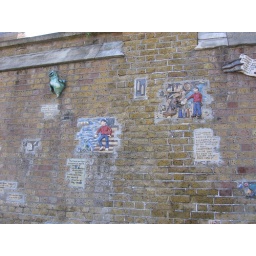
Artwork by Amanda Hinge, on the river path wall of Greenwich power station.